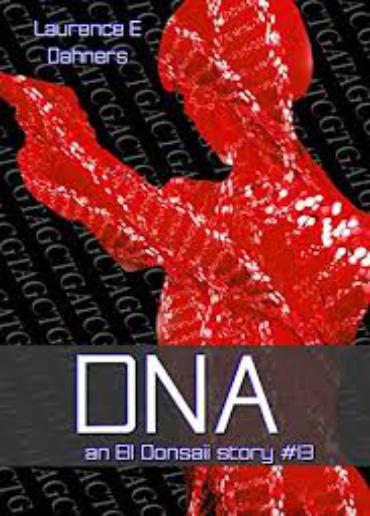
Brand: Athletic DNA
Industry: Clothes